Sitanshu Yashaschandra

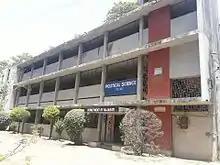
Building of Department of Gujarati, M. S. University

He has taught Gujarati at Mithibai College from 1972 to 1975 and later at Maharaja Sayajirao University of Baroda from 1983. Sitanshu served as Vice-Chancellor of Saurashtra University, Rajkot for three years. He served as a visiting professor at the Sorbonne University, Loyola Marymount University, and Jadavpur University. He was an emeritus professor and national lecturer at University Grant Commission. He was appointed the chief editor of the "Encyclopedia of Indian Literature" published by Sahitya Akademi, Delhi in 1977.